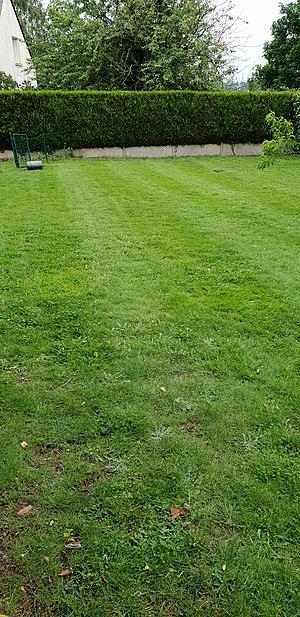
Bandes alternées de pelouse suite au passage du rouleau à gazon
Le rouleau à gazon est un tambour creux, d'acier ou de matière plastique, généralement lesté par du sable ou de l'eau, qui permet de travailler une pelouse par tassement.